Bob Buhl

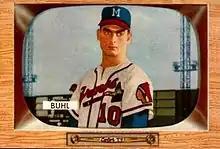
1955 Bowman baseball card of Buhl

In 1959, Buhl won 15 game, losing only nine, with a 2.86 ERA (lowest among all Braves starters). Buhl's four shutouts tied with six others (including Spahn and Burdette) for the NL lead. The Braves finished in second place, two games behind the Dodgers. He had another productive season in 1960, when he finished with a 16–9 record, and a 3.09 ERA. He was selected to play in both 1960 All-Star games, pitching only in the July 11 game. In 1961, his record fell to 9–10 with a 4.11 ERA.